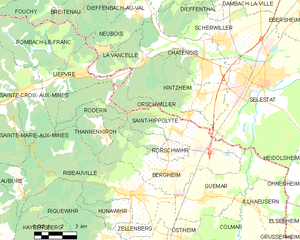
Carte des communes françaises